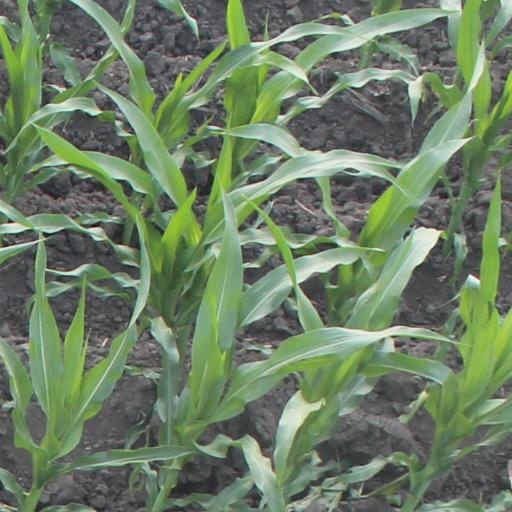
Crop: maize; corn